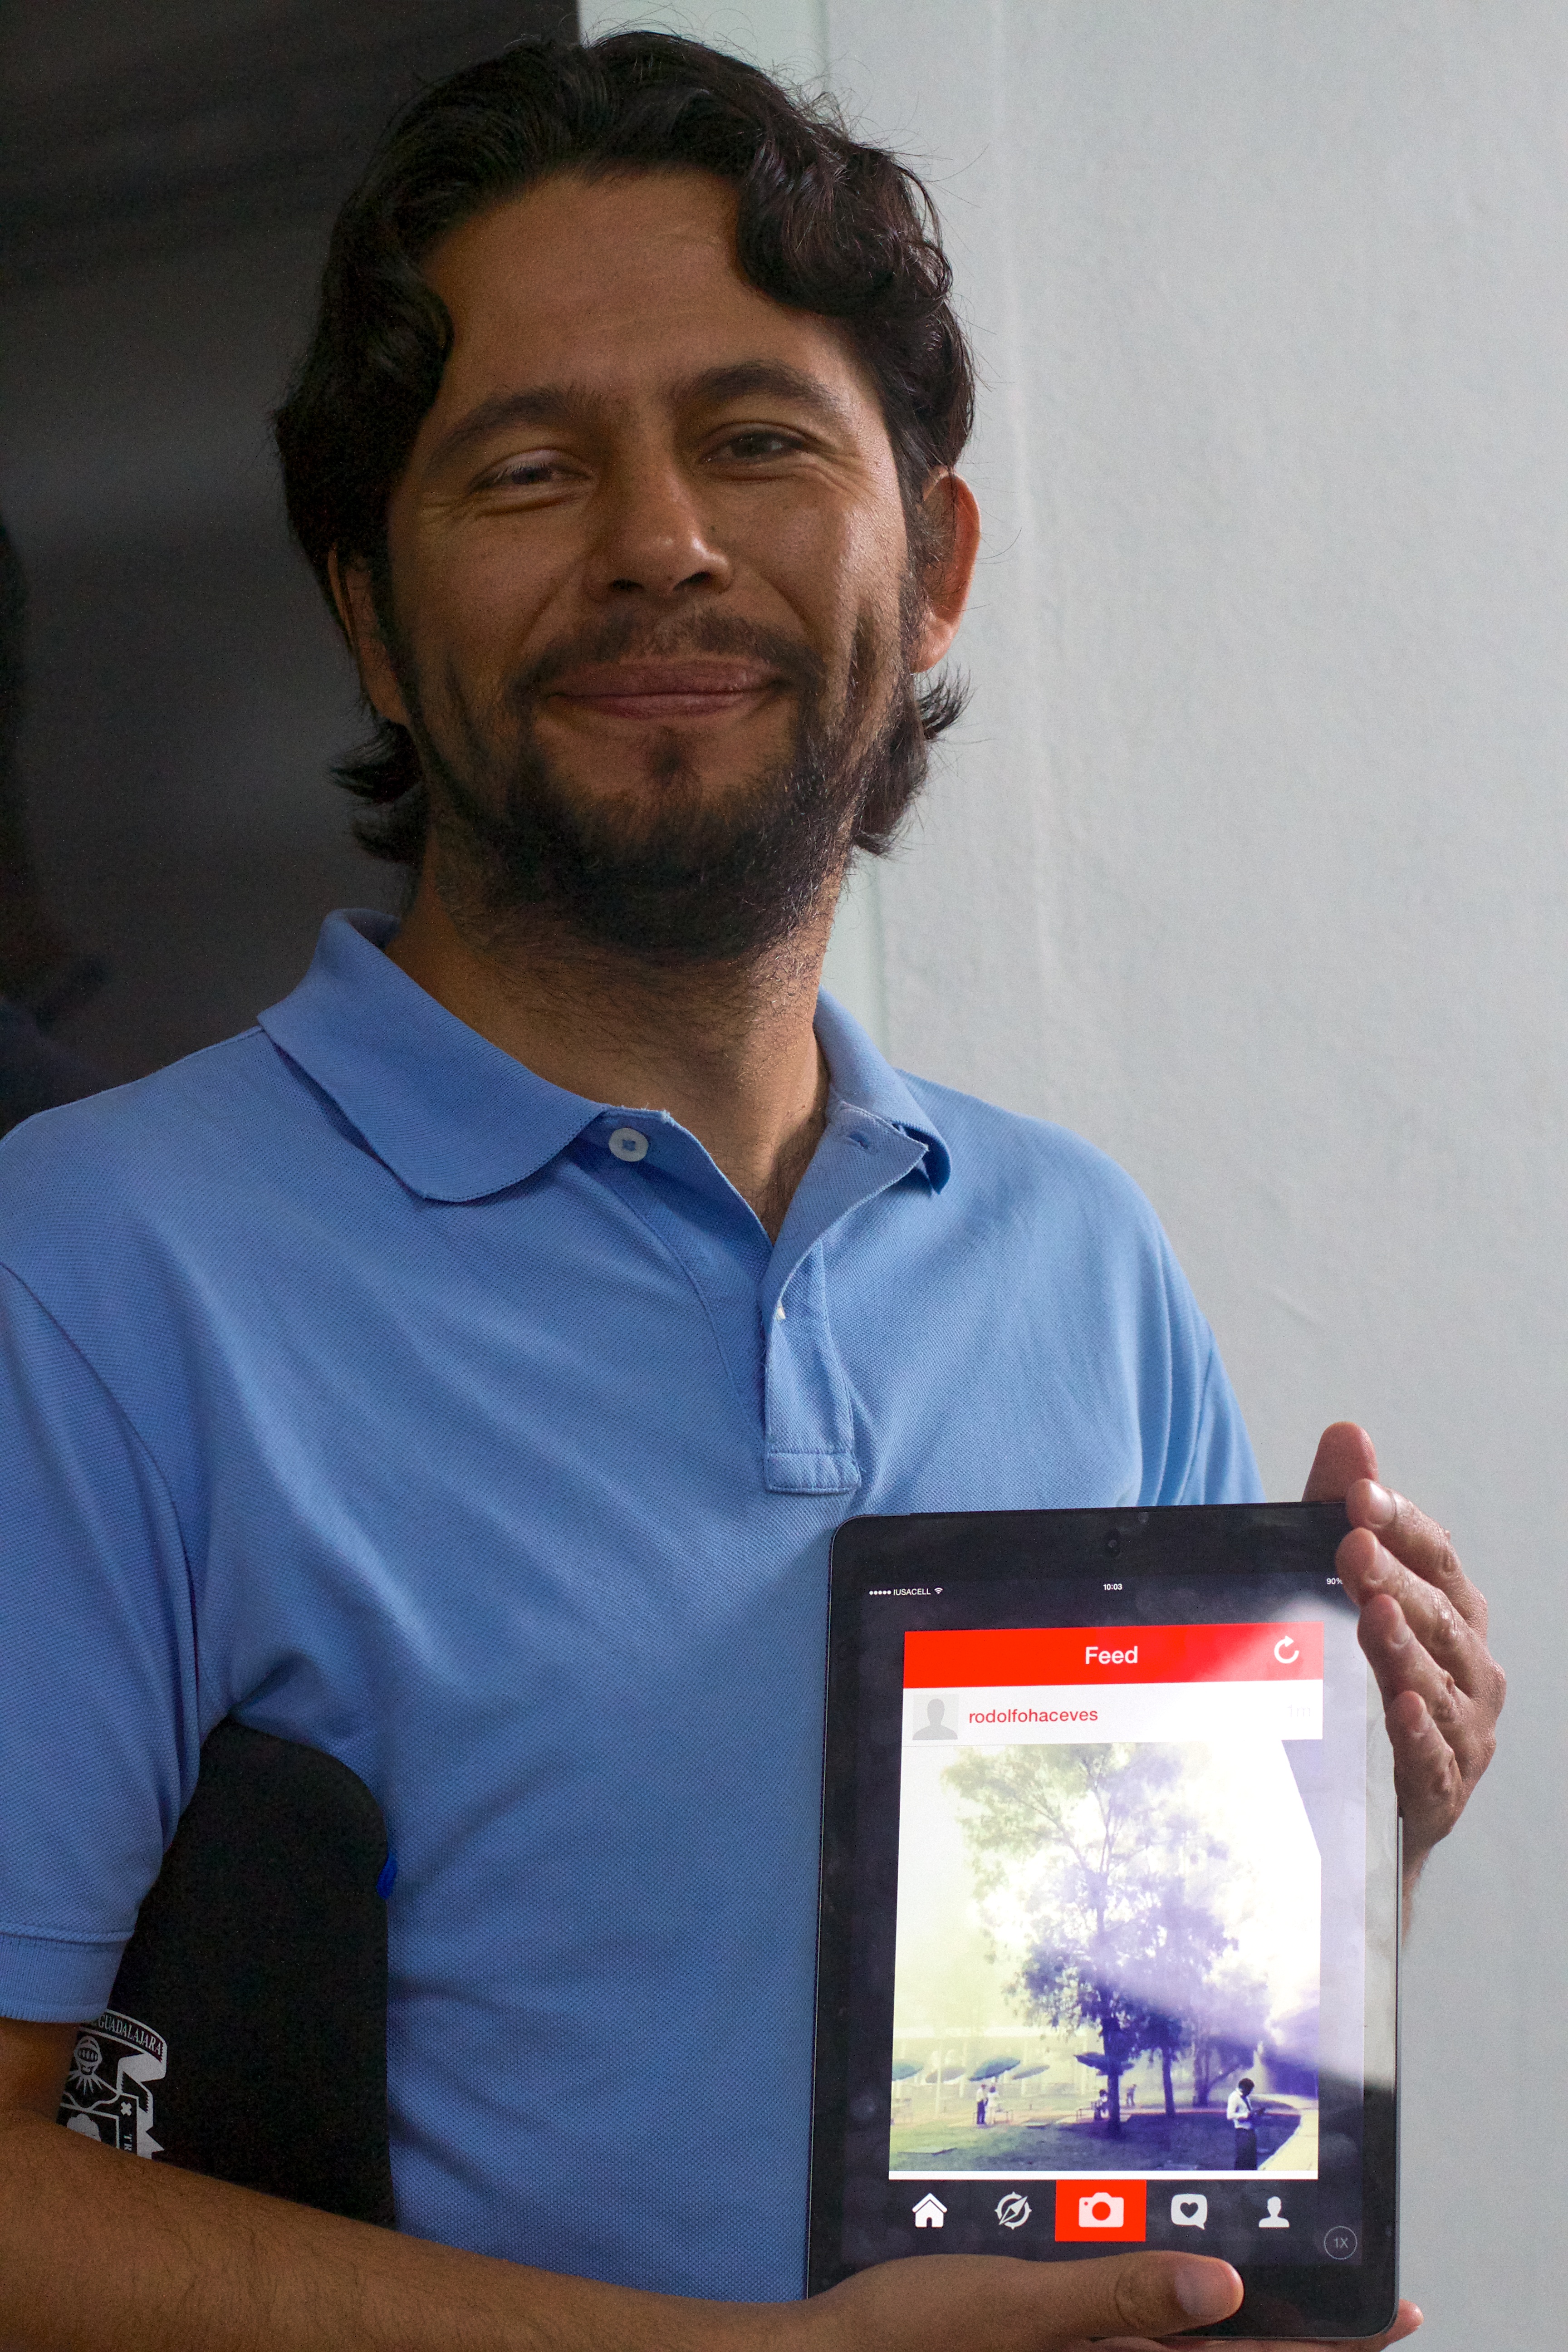
person, professional, profession, udgagora